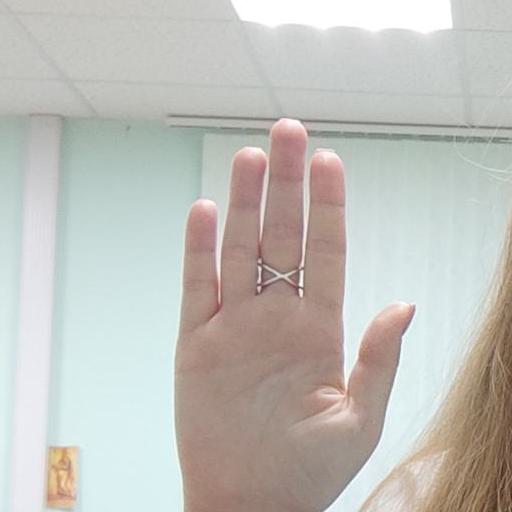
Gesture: stop